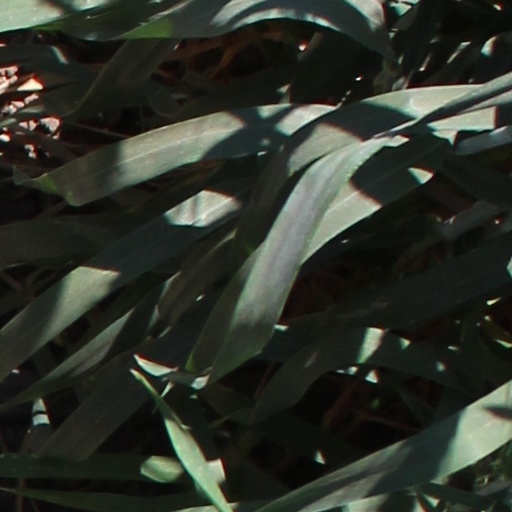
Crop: wheat